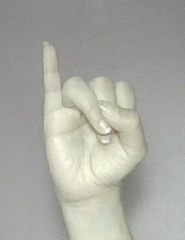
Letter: meem